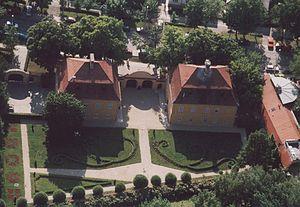
Tokaj est une ville hongroise, dans le département de Borsod-Abaúj-Zemplén.